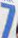
Number: 7